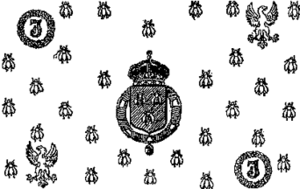
Description
Henri Jacques Lebaudy, dit Jacques Iᵉʳ, empereur du Sahara, né le 13 mai 1868 à Paris et mort le 11 janvier 1919 à Westbury, est un financier et aventurier cryptarque français qui fonde en 1903 l'Empire du Sahara.